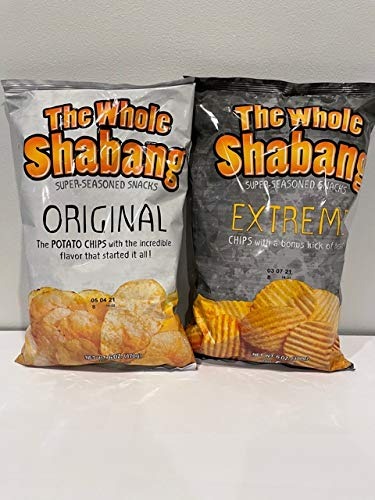
Item Name: The Whole Shabang Potato Chips Variety Pack - (1) 6 oz Original / (1) 6 oz Extreme
Bullet Point: 12 -1.5 bags of Whole Shabang Extreme Chips
Product Description: Pack of (2) bags. You will get (1) bag of flavorful Whole Shabang Original flavor Potato Chips and (1) bag of the Whole Shabang Extreme Potato Chips. An over-the-top combination of seasonings gives The Whole Shabang Original chips a zest and tang that will keep you coming back for more!
Value: 12.0
Unit: Ounce

Price: 9.35